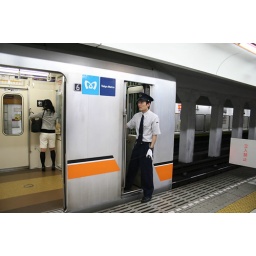
the girl with the white tailored shorts on was so so pretty...i like the train conductor guy in this photo